Mandrin (1962 film)

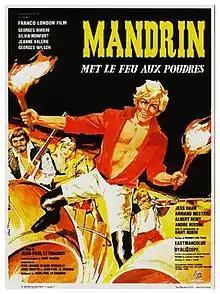

Mandrin is a 1962 French-Italian historical adventure film directed by Jean-Paul Le Chanois and starring Georges Rivière, Silvia Monfort, Jeanne Valérie and Dany Robin. It is based on the life of the celebrated smuggler and brigand Louis Mandrin who operated during the reign of Louis XV.